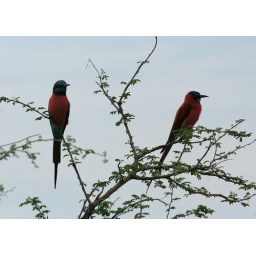
Two colorful birds in northern Uganda (Aug 2009)